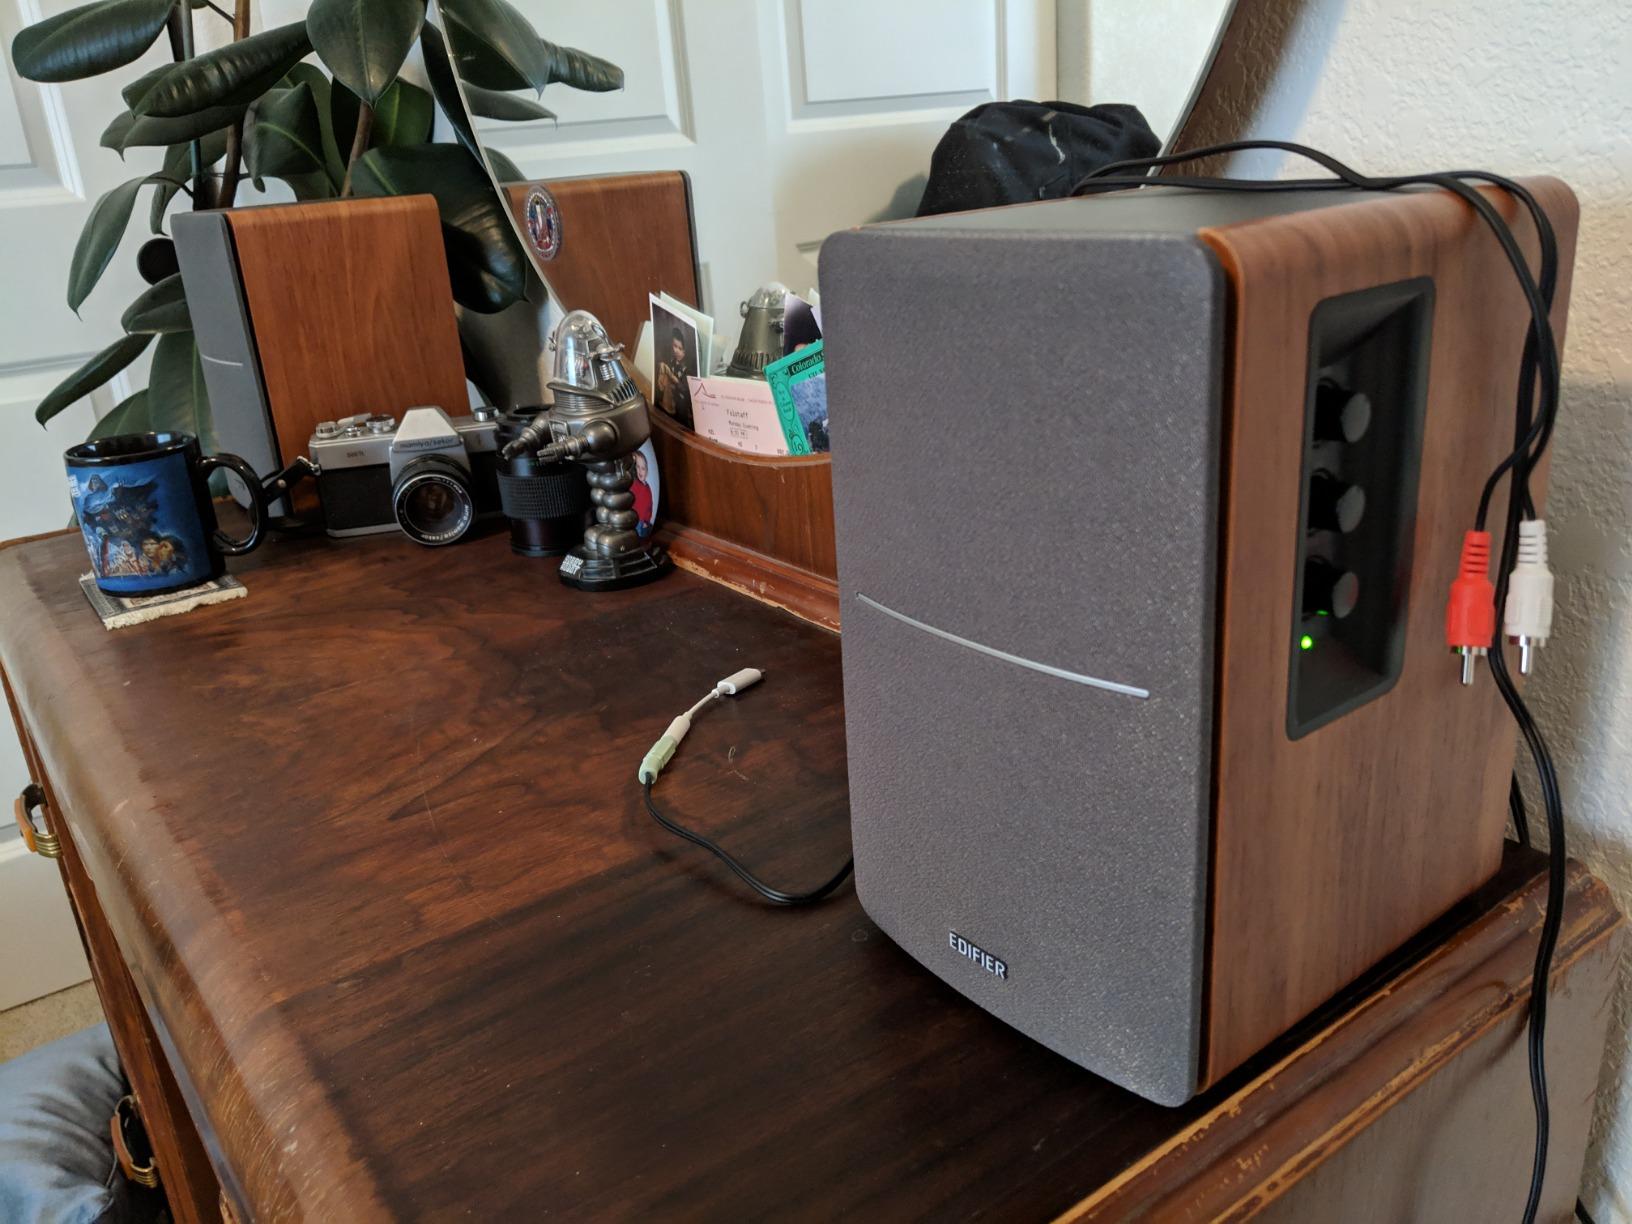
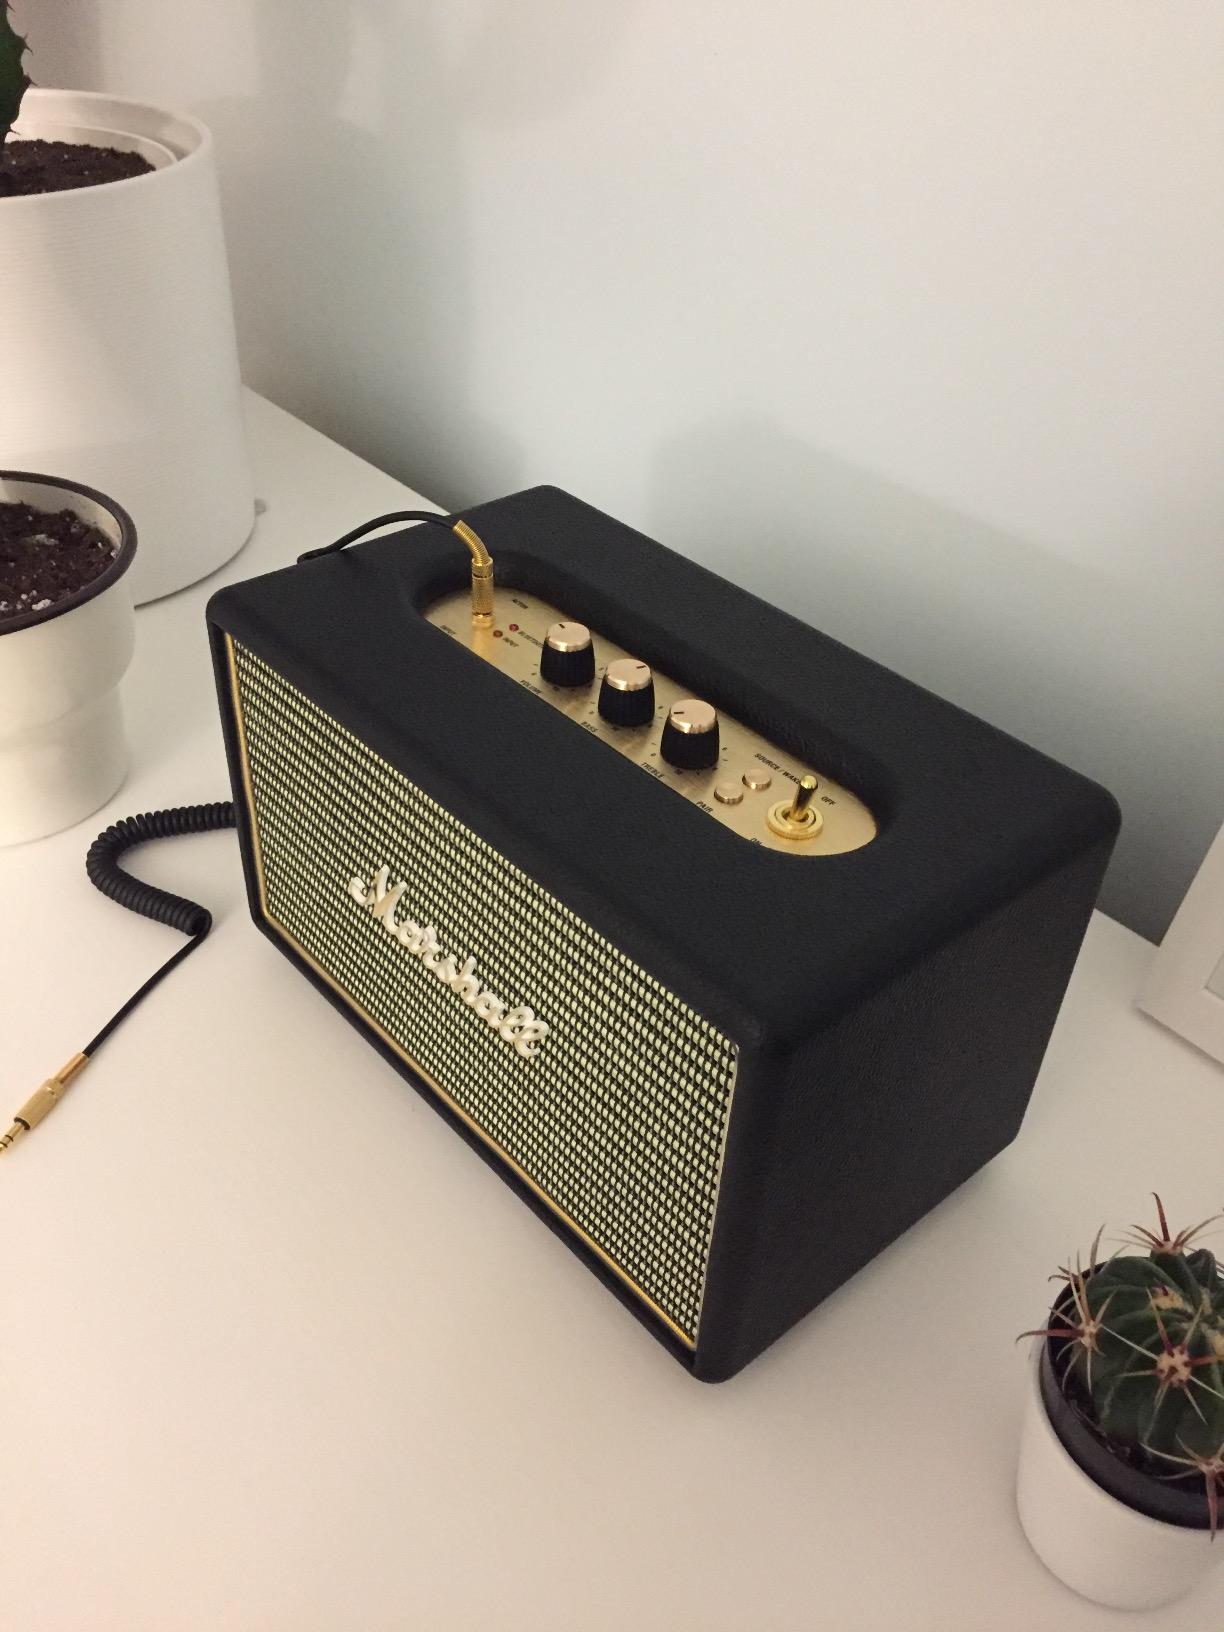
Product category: speaker
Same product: no